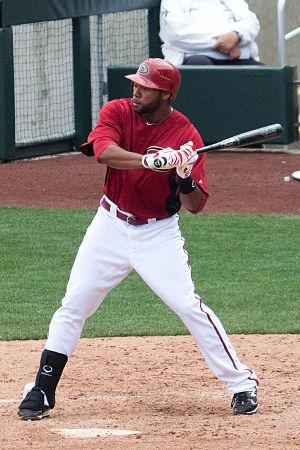
Brandon Durell Allen, né le 12 février 1986 à Conroe aux États-Unis, est un joueur de premier but sous contrat avec les Mets de New York de la Ligue majeure de baseball.